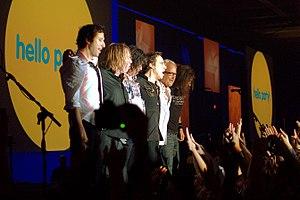
Foreigner est un groupe rock britannico-américain, originaire de New York. Il est formé en 1976 par deux musiciens britanniques reconnus, Mick Jones anciennement guitariste pour Spooky Tooth et Ian McDonald, multi-instrumentiste ayant joué avec King Crimson et McDonald and Giles, ainsi qu'un chanteur américain jusqu'alors inconnu, Lou Gramm. En 2014, le groupe compte plus de 80 millions d'albums vendus à travers le monde. Ce qui fait de ce groupe l'un des meilleurs vendeurs de tous les temps. Leurs plus grands tubes restent Waiting for a Girl Like You, Hot Blooded, Juke Box Hero, Urgent, Break It Up et également I Want to Know What Love Is, paru fin 1984.